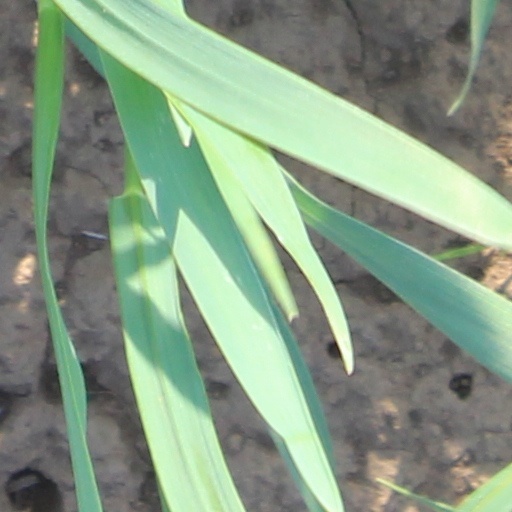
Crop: wheat